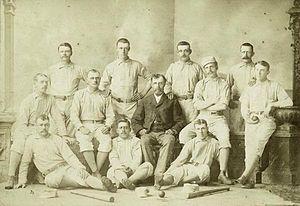
Les Grays de Providence est un club américain de baseball fondé en 1878 à Providence et qui mit fin à ses activités en 1885. Les Grays évoluent dans la Ligue nationale entre ces deux dates. Ils remportent deux titres, en 1879 et 1884. Après le gain du fanion de la Ligue nationale en 1884, les Grays s'imposent face aux Metropolitans de New York, champions de la l'American Association au cours de la première édition des World's Championship Series.